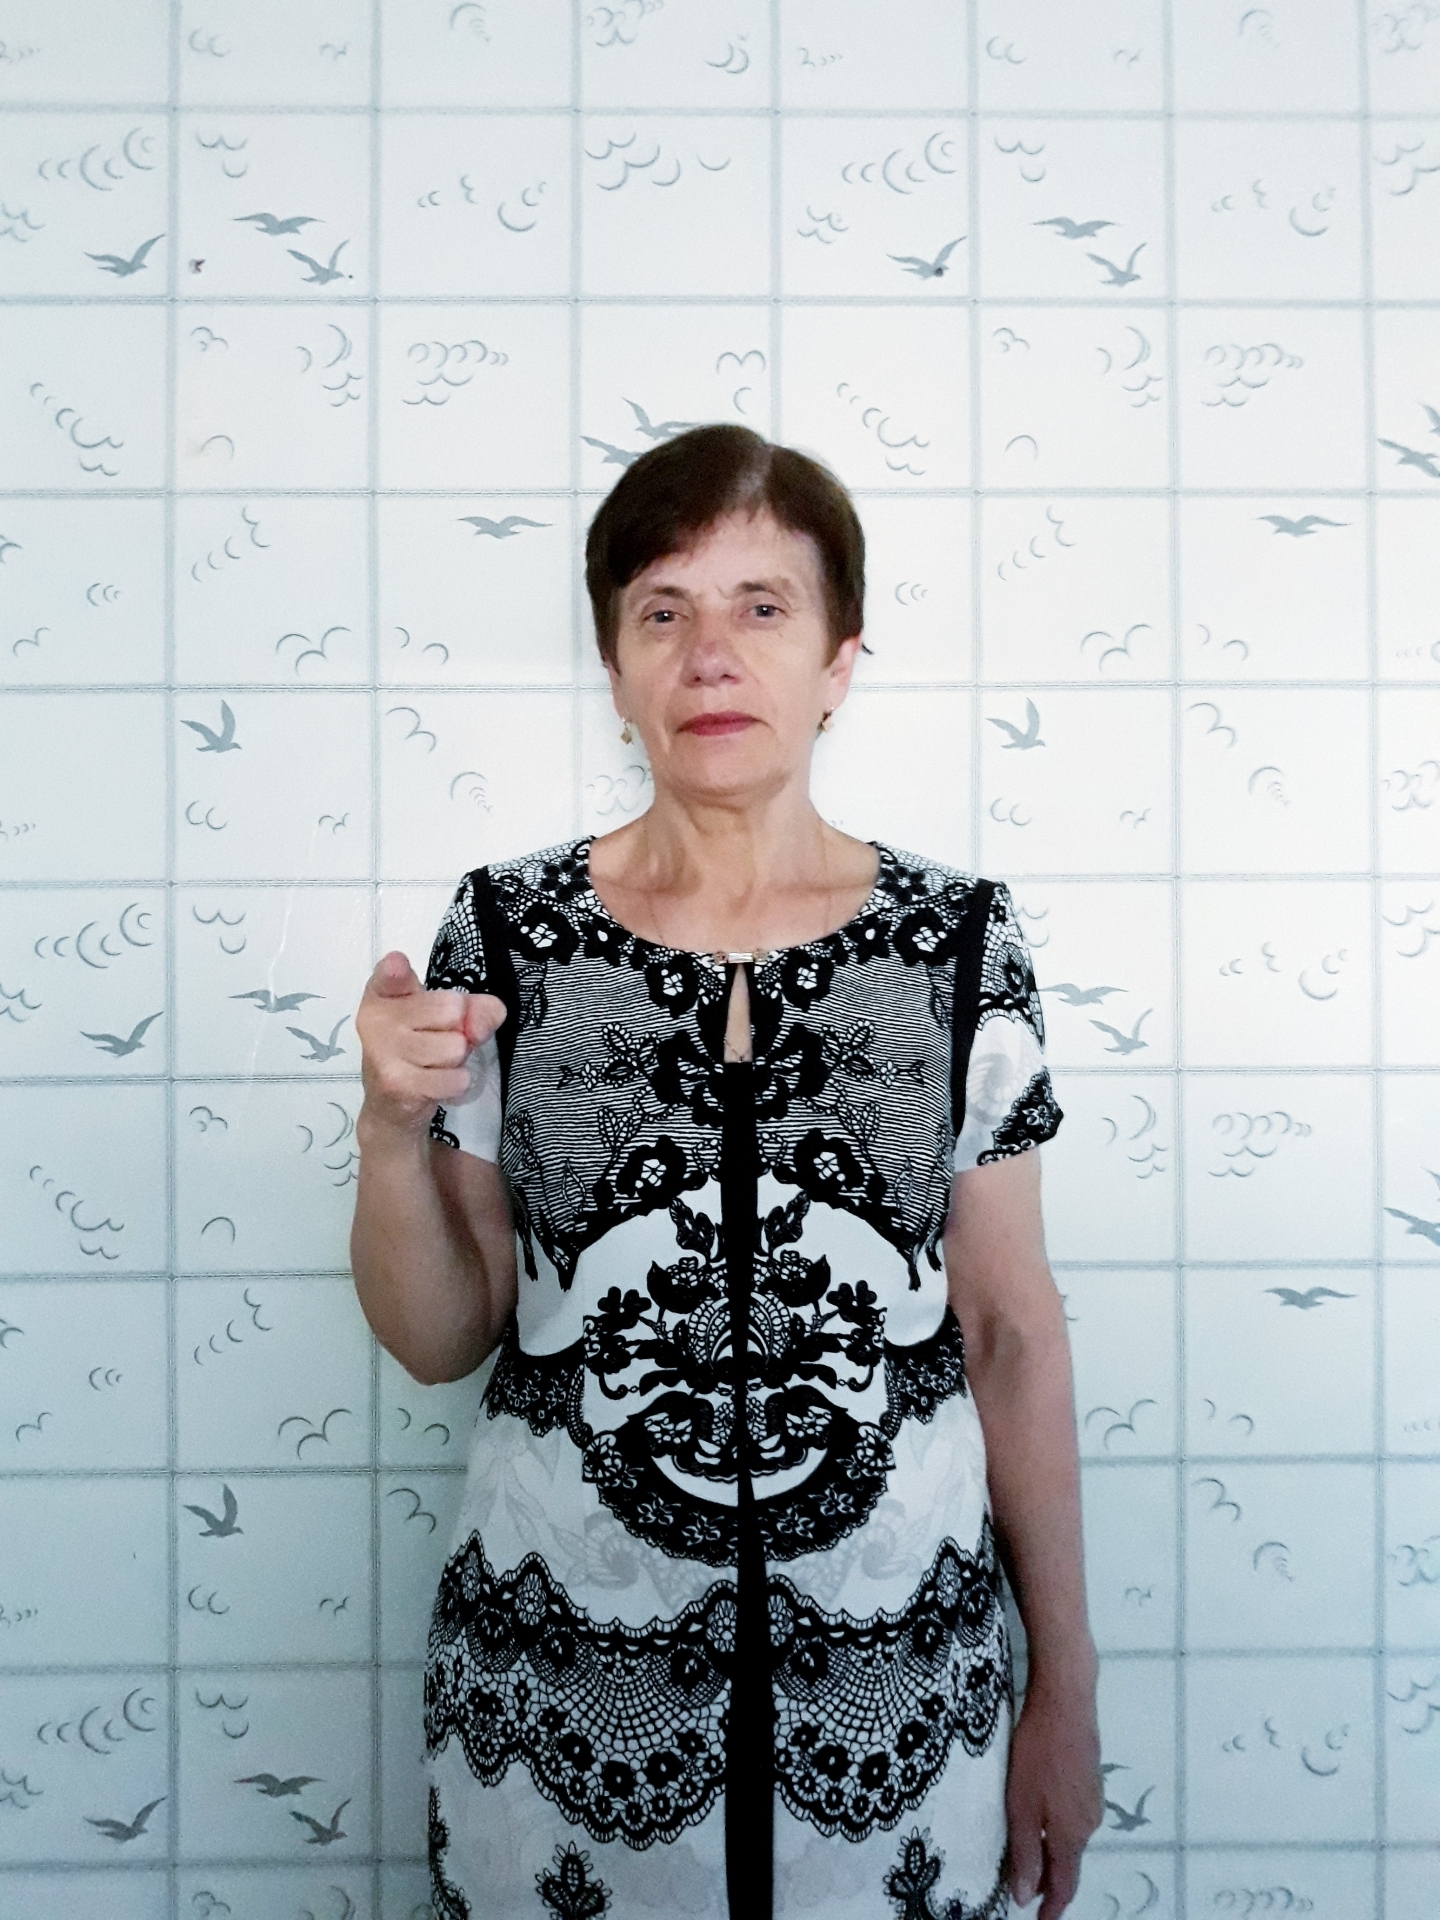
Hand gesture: point